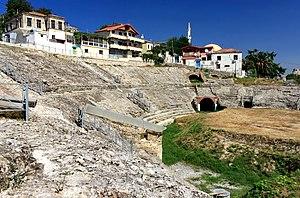
Amphithéâtre romain de Dyrrachium (aujourd'hui Durrës en Albanie). Español: Anfiteatro romano de Dyrrachium (actualmente Durrës en Albania). This is a photo of a monument in Albania, number: DR001
L'amphithéâtre de Durrës est un amphithéâtre en Albanie. Il est construit au IIᵉ siècle à Dyrrachium sous le règne de l'empereur romain Trajan et est situé au milieu de la ville. Il peut accueillir jusqu'à 20 000 personnes, ce qui en fait le plus important des Balkans, dans la province romaine de Macédoine.
Cet article recense les sites inscrits au patrimoine mondial en Albanie.